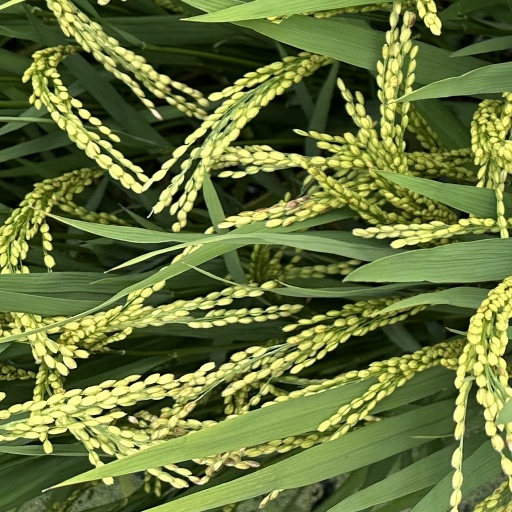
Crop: rice